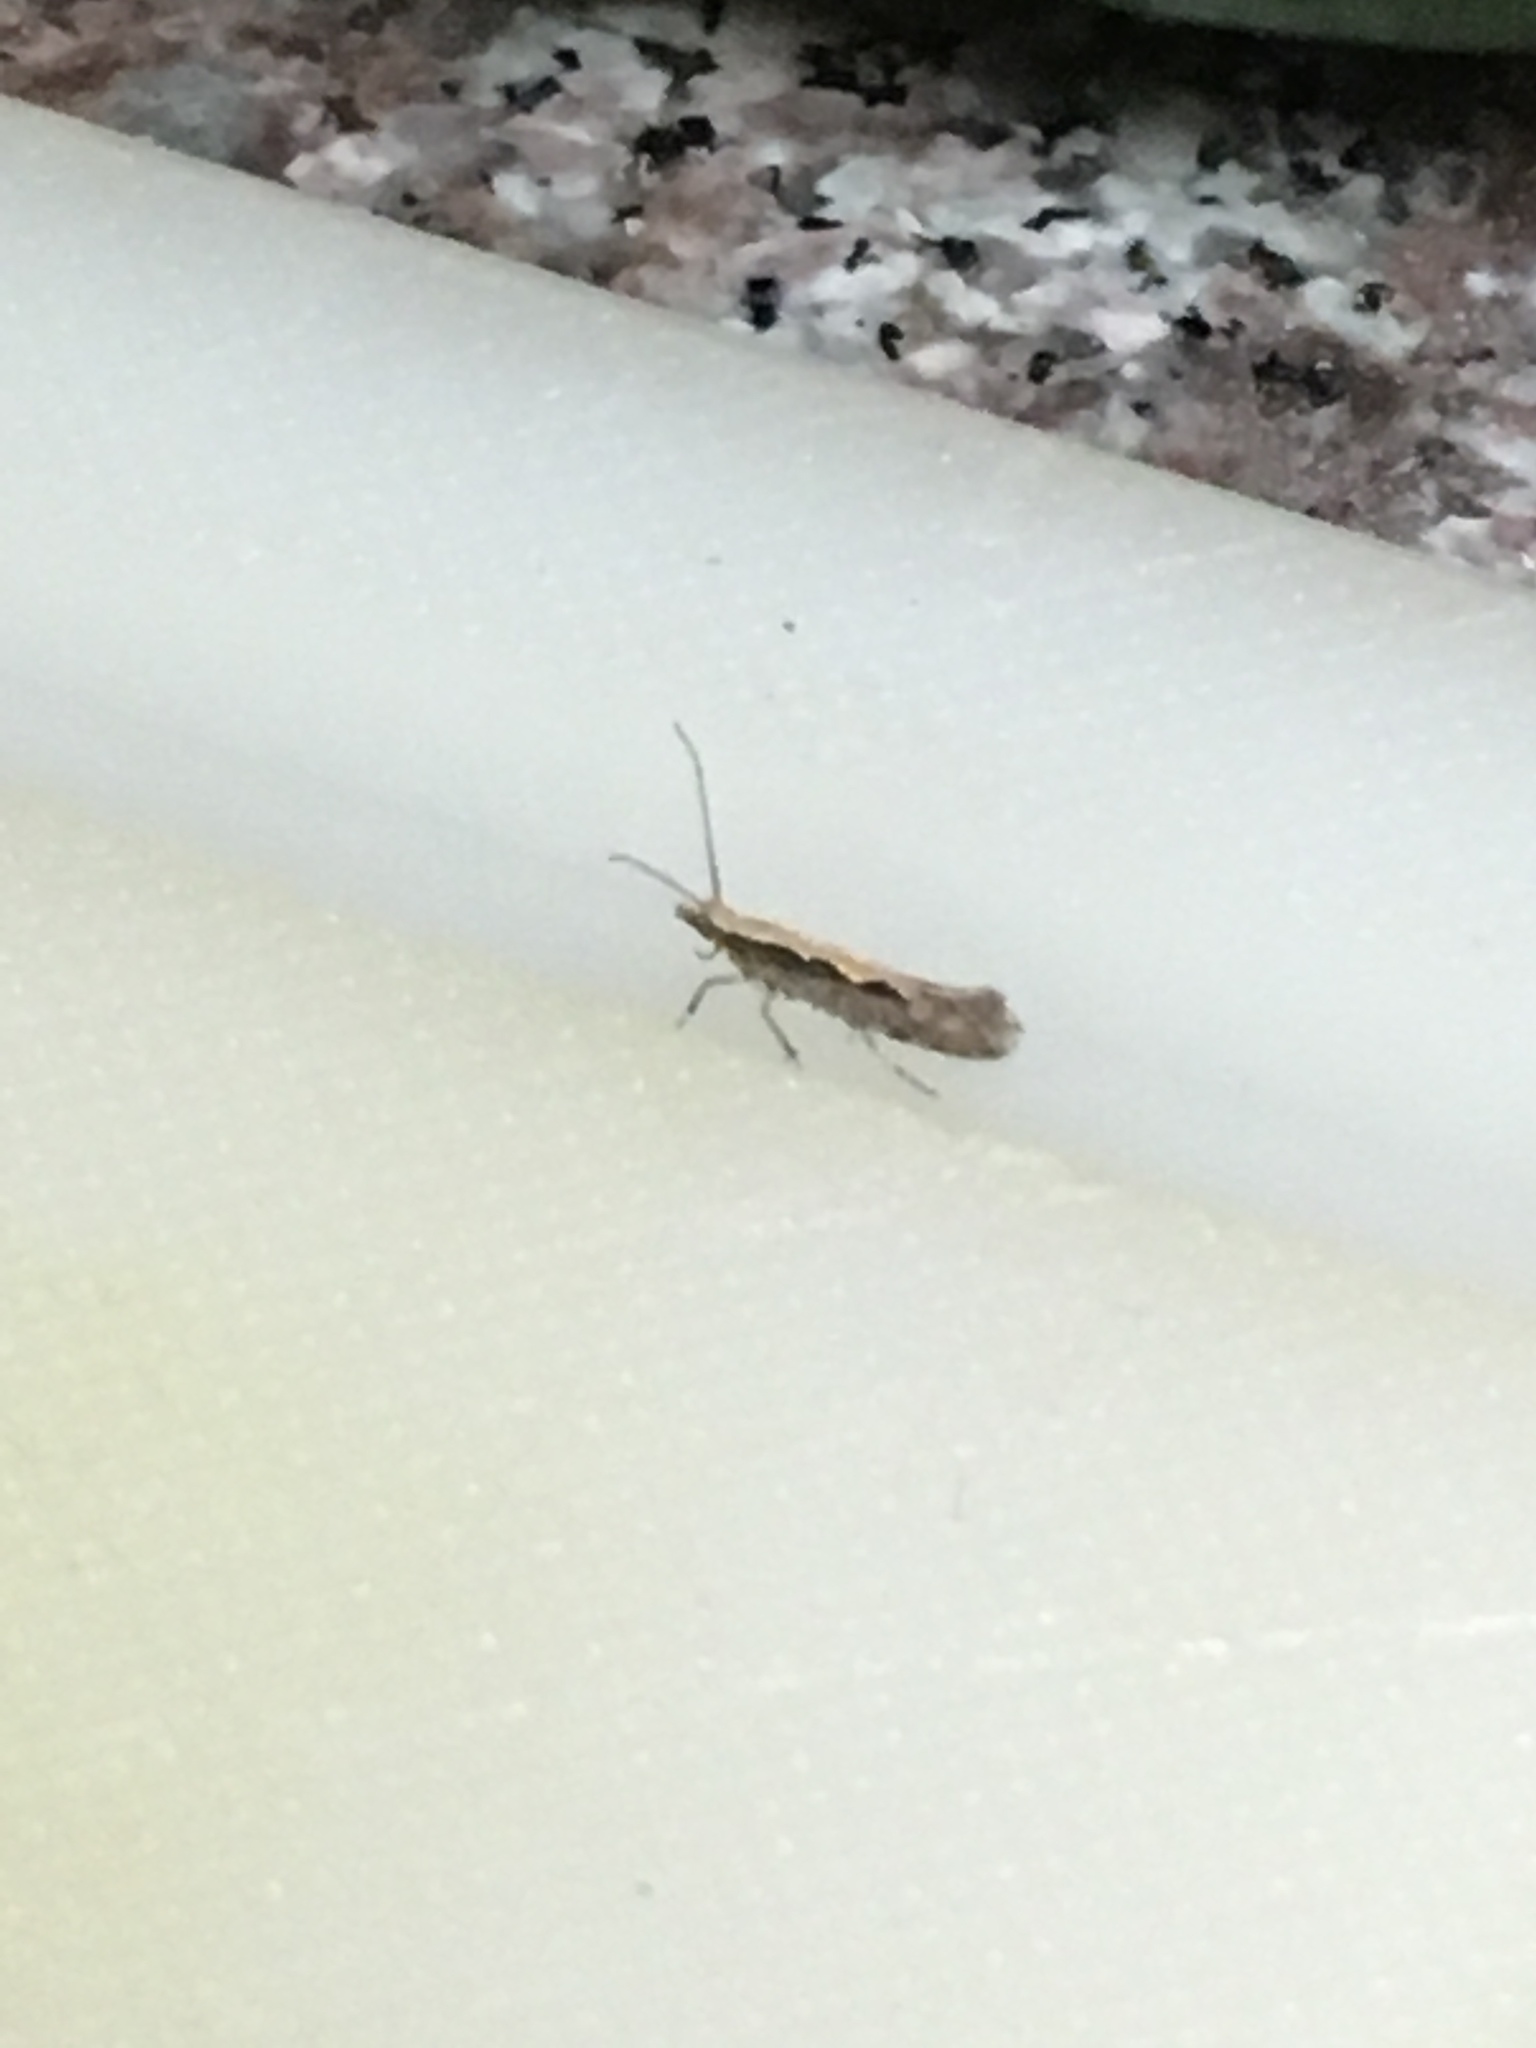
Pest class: diamondback_moth